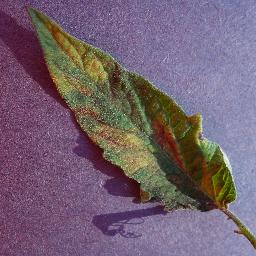
Label: Tomato___Leaf_Mold